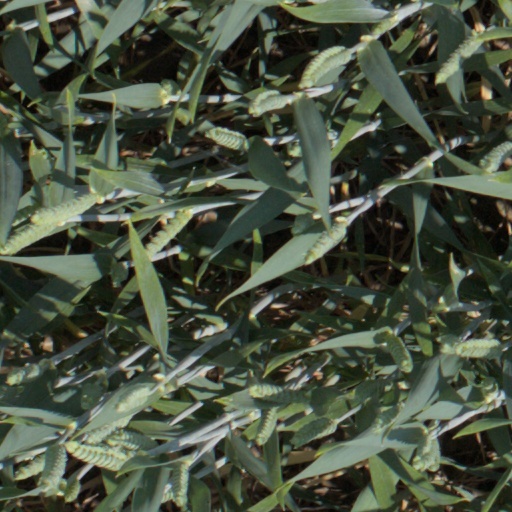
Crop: wheat